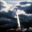
Label: rocket